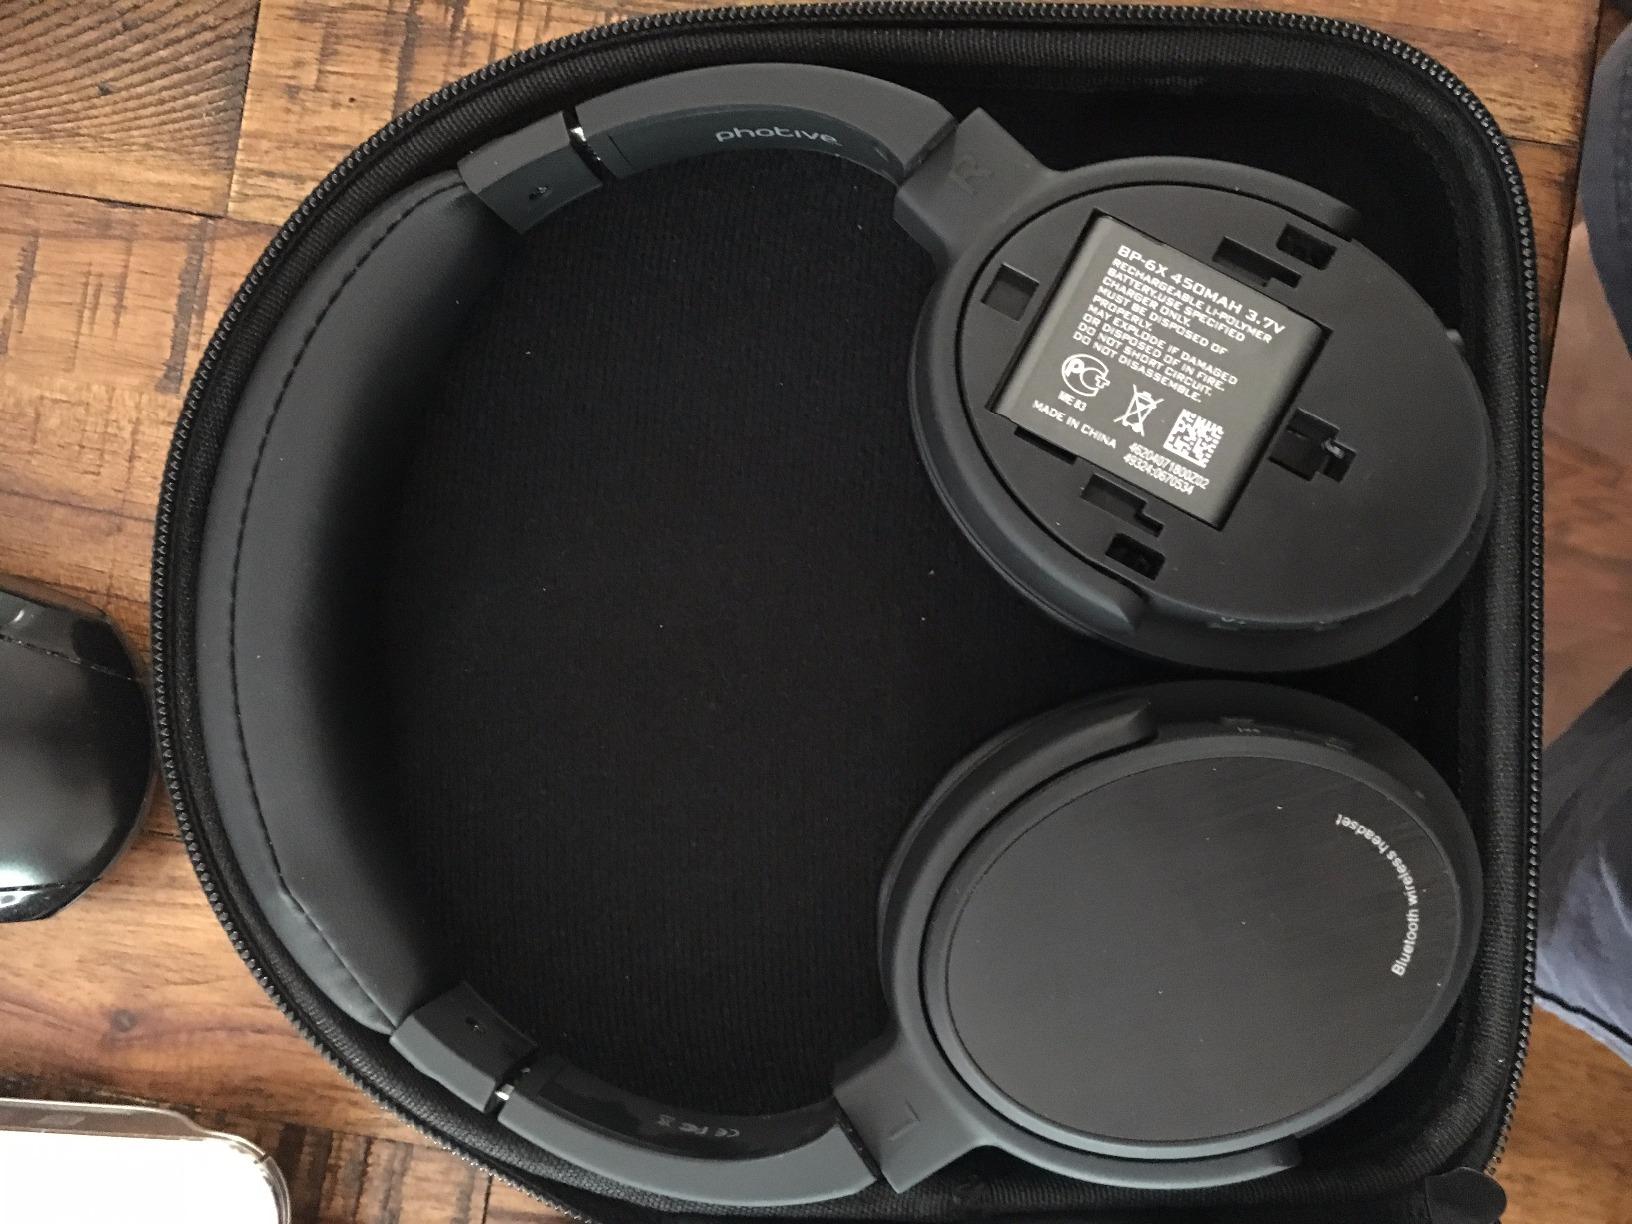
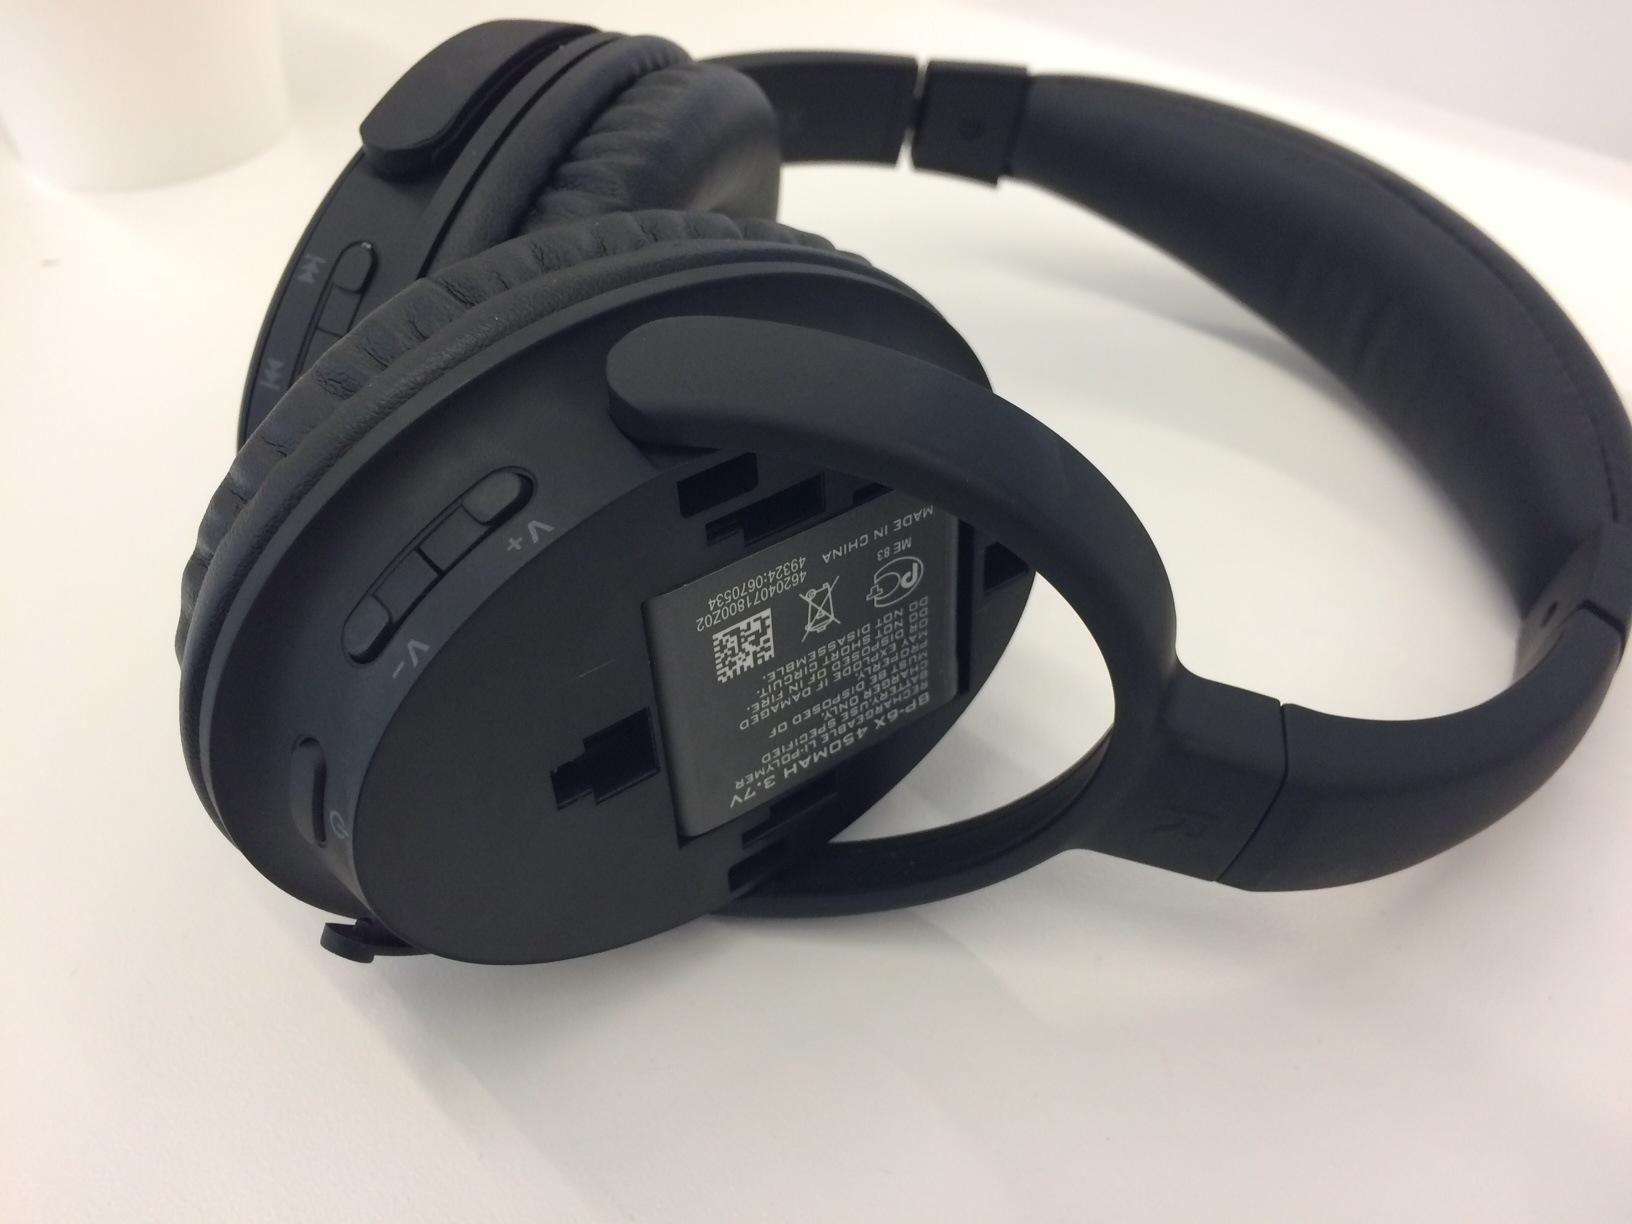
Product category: headphones
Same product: yes